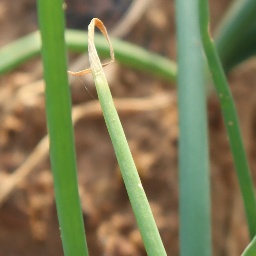
Label: Stemphylium leaf blight and collectrichum leaf blight